Sky position (RA, Dec in degrees): 245.097, 9.959
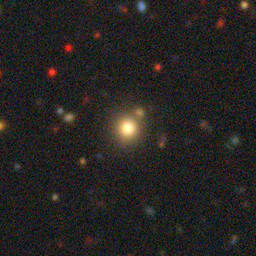
Galaxy morphology: Round Smooth Galaxies